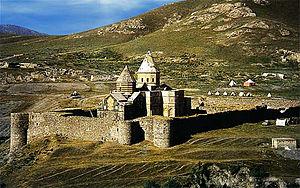
Tchaldoran est une ville située dans le nord de la province d'Azerbaïdjan occidental en Iran. Sa population est en majorité azérie. C'est près de cette ville que se trouve le monastère arménien Saint-Thaddée.